Southern Serbia (region)

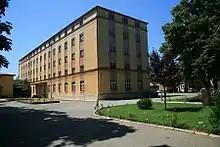
Tobacco factory in Bujanovac

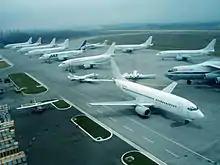
Constantine the Great Airport in Nis

Inhabitants of Southern Serbia speak Torlakian dialects, a group of South Slavic dialects. Majority of Serbian linguists call it Prizren-Timok dialect. It differs from the standard Serbian language in that it has three grammatical cases instead of seven, as well as full retention of the aorist and the imperfect, loss of infinitive as in Bulgarian and Macedonian, frequent stress on the final syllable in polysyllabic words, etc. Serbian authors Stevan Sremac and Borisav Stanković wrote several works in Torlakian dialect. Today, Torlakian dialect is preserved in its original form in rural parts of Southern Serbia. According to UNESCO's list of endangered languages, Torlakian is vulnerable distinct language.